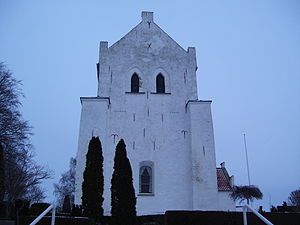
Bue (bygningsdel) / Galleri
Ramløse kirke fra vest.
Buen er en bygningsdel, som danner en bærende afslutning over en åbning i en mur. En ægte, dvs. muret bue er udformet, så belastningen føres videre fra sten til sten ned over buen, så den til sidst bliver ledt ned i underlaget ved siden af åbningen, f.eks. almindeligt murværk, søjler eller piller. Stenene umiddelbart under buen kaldes "vederlagssten", de nederste sten i buen "tryklejesten", mens stenen i buens top hedder "slutstenen". Buens ind- og udvendige side kaldes henholdsvis intrados og ekstrados. Afstanden mellem buens to ender, tryklejestenene, danner tilsammen buens "spændvidde".